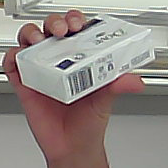
Product: dove_soap